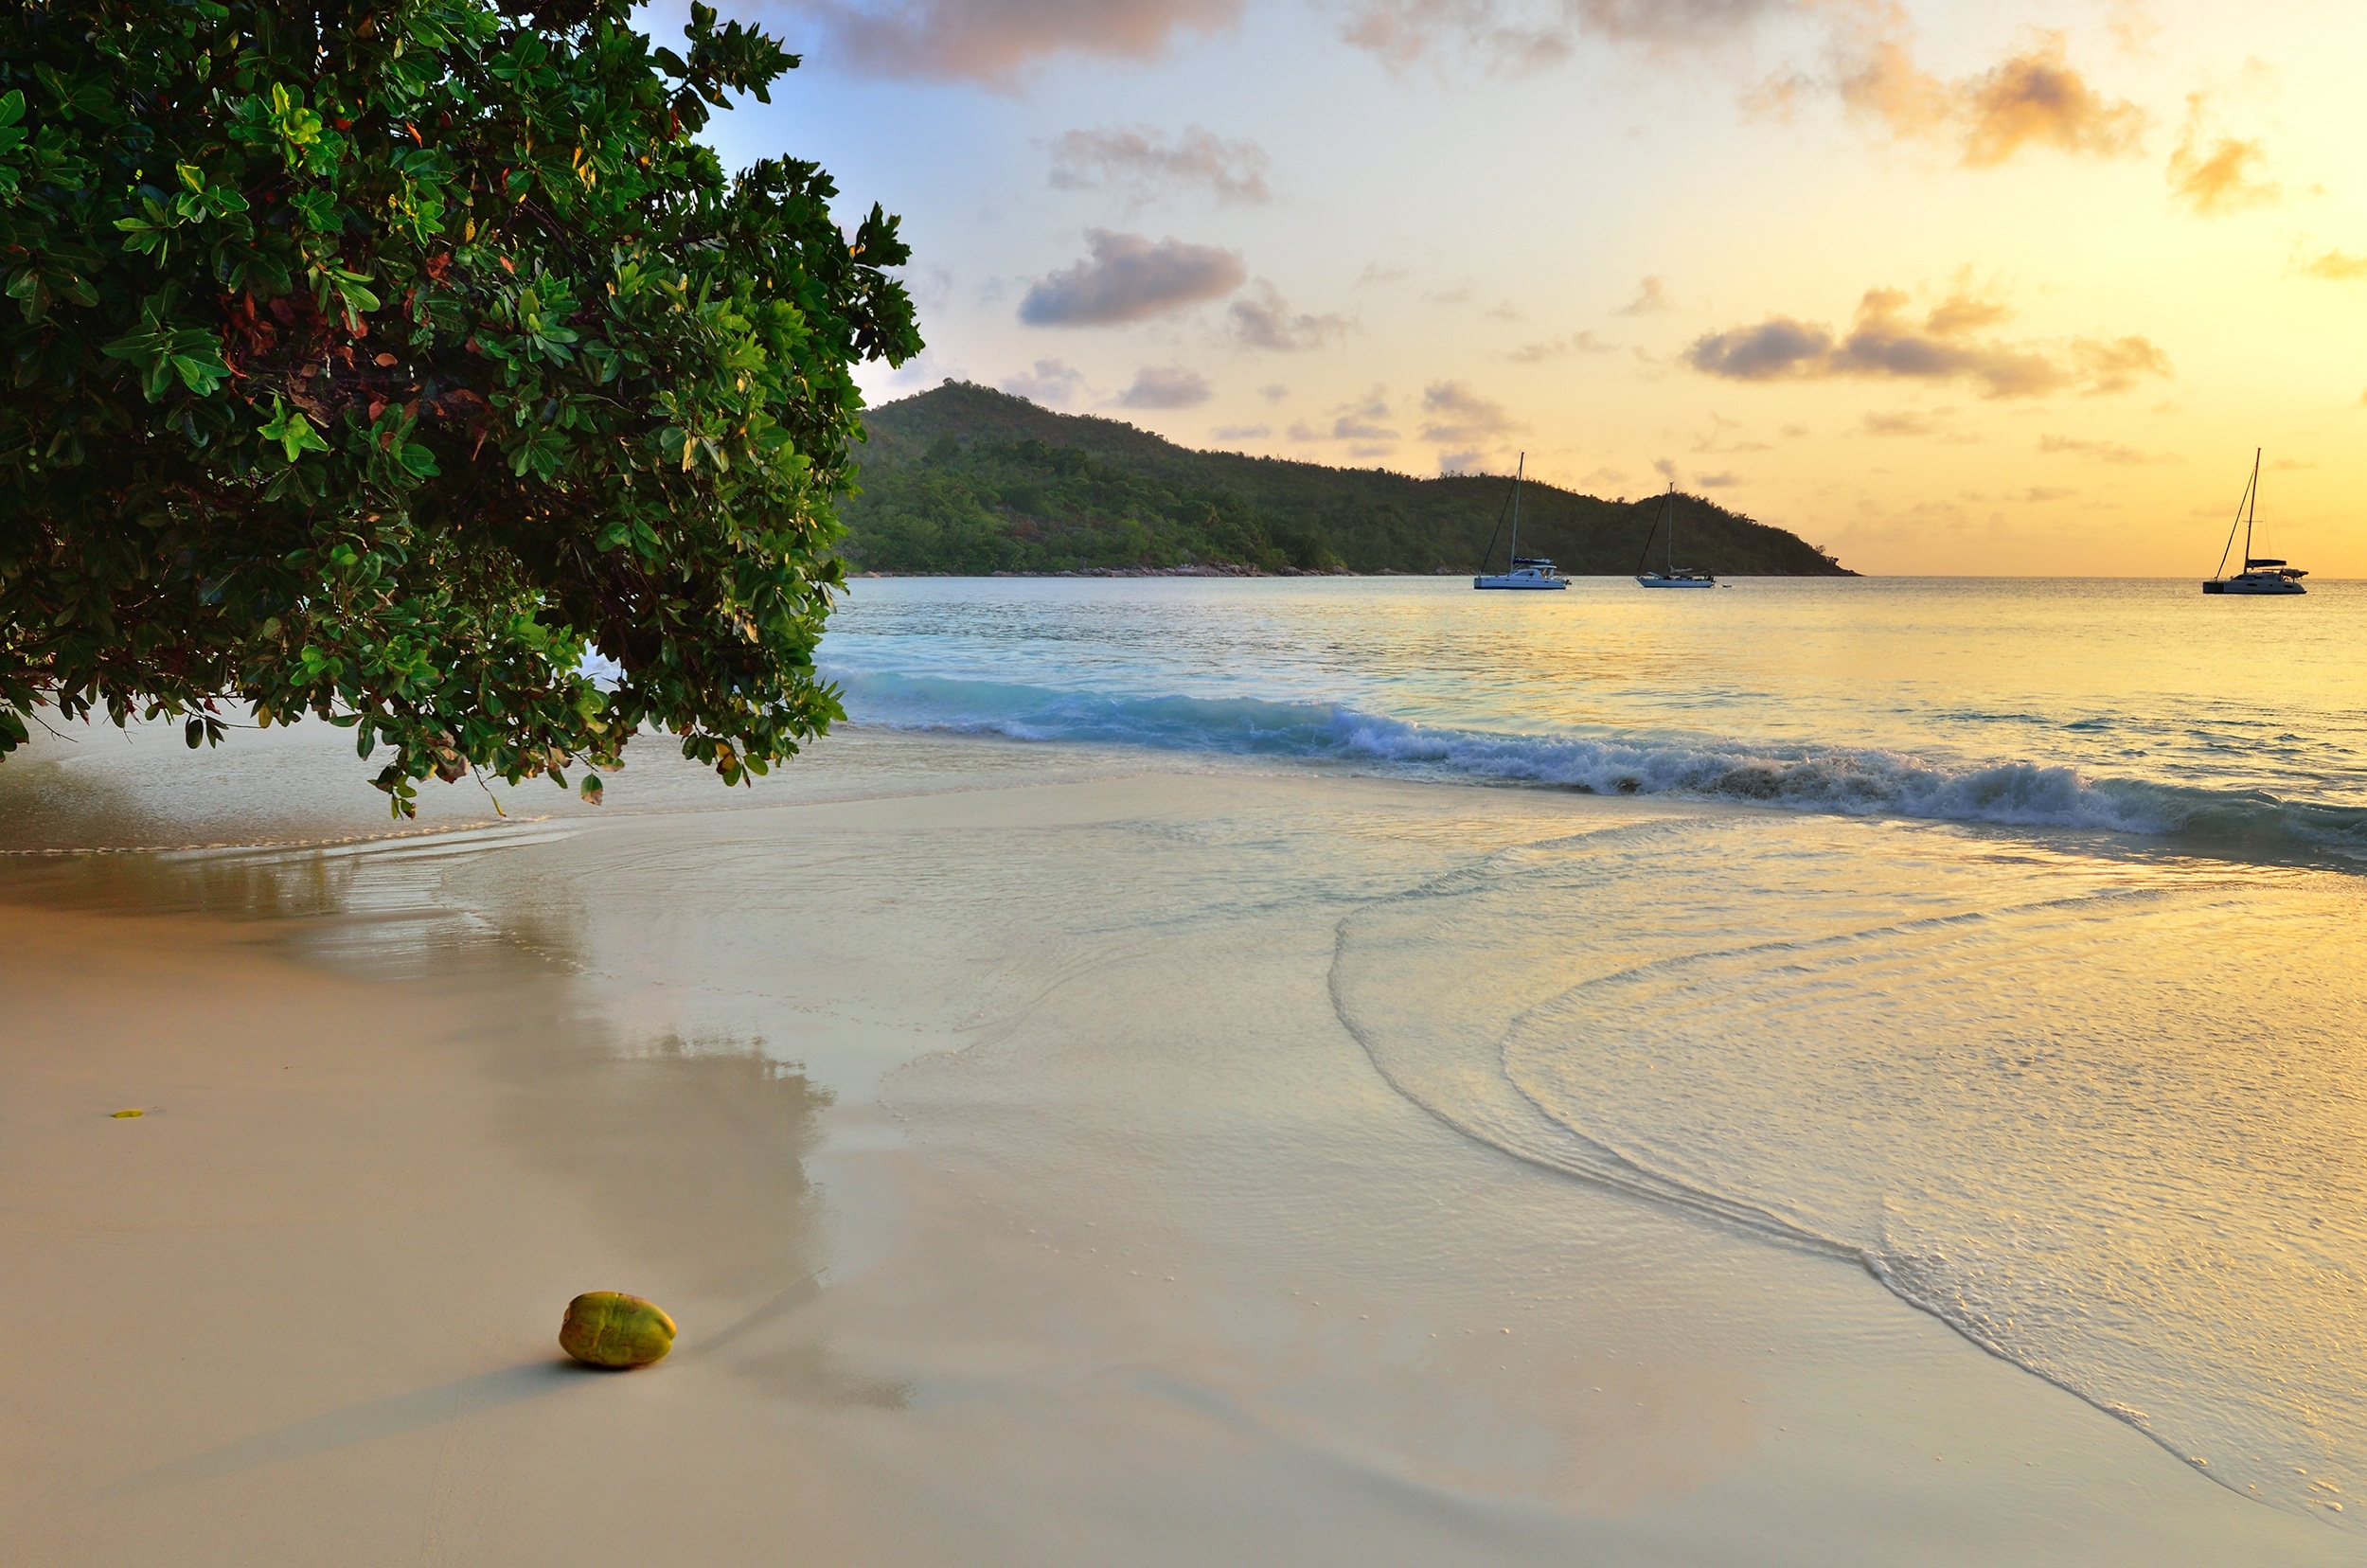
beach, landscape, sea, coast, water, sand, ocean, horizon, cloud, sky, sun, sunset, sunlight, morning, shore, wave, dawn, summer, reflection, calm, bay, material, body of water, wallpaper